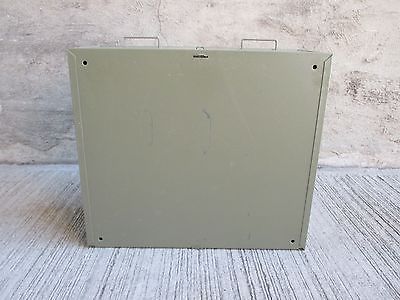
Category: cabinet